Flag of Washington, D.C.

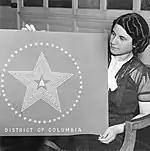
The Daughter of the American Revolution design presented by Ethel Leibsohn and designed by Mrs. George T. Hawkins

On August 24, 1938, the "Evening Star" announced that the commission had met to review the designs. They were down to two submissions mentioned by name. The first one was Charles Dunn's design using Washington's coat of arms. The second was a submission by the American Liberty Chapter of the Daughters of the American Revolution and designed by one of its members, Mrs. George T. Hawkins. On a blue background, a big gold star made up of 13 concentric lines representing the original Thirteen Colonies with the Capitol Building in the center. The star is encircled by 48 small gold stars representing the states in the Union. The words "DISTRICT OF COLUMBIA" written in gold could be added or removed from the bottom. A flag of Dunn's design was made and a display board of Hawkins design were shown to the reporters present at the announcement. Both designs were submitted to the Commission of Fine Arts for final review as the commission "admitted a deadlock". The Fine Arts' meeting would take place in September.